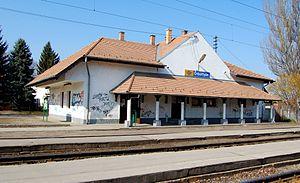
Őrbottyán est une ville du comitat de Pest en Hongrie. Elle a le titre de ville depuis le 15 juillet 2013.